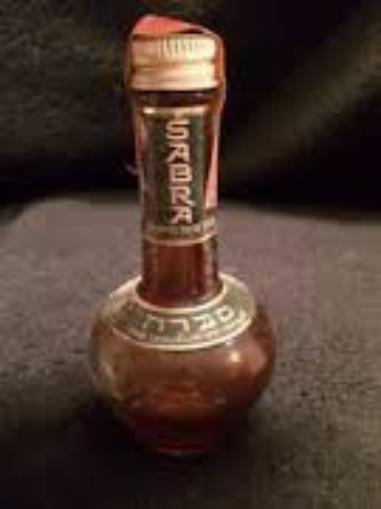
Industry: Food